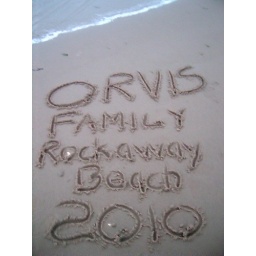
sign in the sand